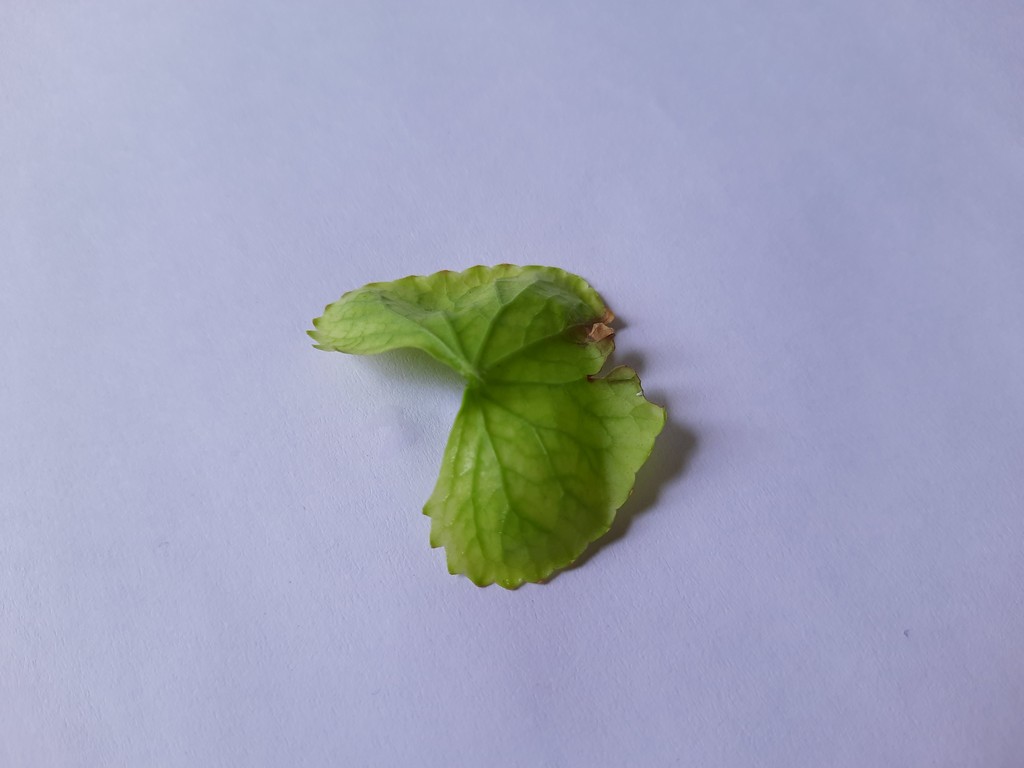
Label: Unhealthy